Gerard van Caloen

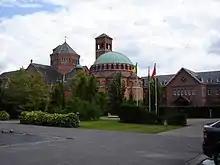
Sint-Andriesabdij Zevenkerken

The first Benedictines came from Portugal to Brazil in 1581. In 1822 when Brazil became independent from Portugal, the Holy See directed the constitution of the Brazilian Congregation. The Brazilian Benedictine Congregation had been gradually declining due to anticlerical legislation in 1855 which forbade the Brazilian monasteries to accept novices. When the law was changed in 1889 it opened the way for a possible recovery. The Abbot President of the Brazilian Congregation, Domingos Machado, asked Pope Leo XIII to request help from one of the other Benedictine congregations.